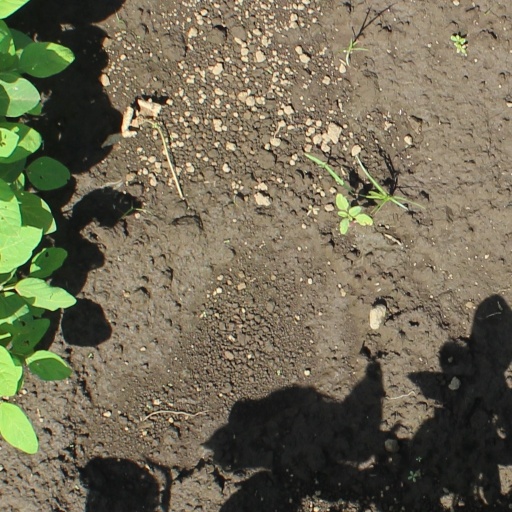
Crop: soybean